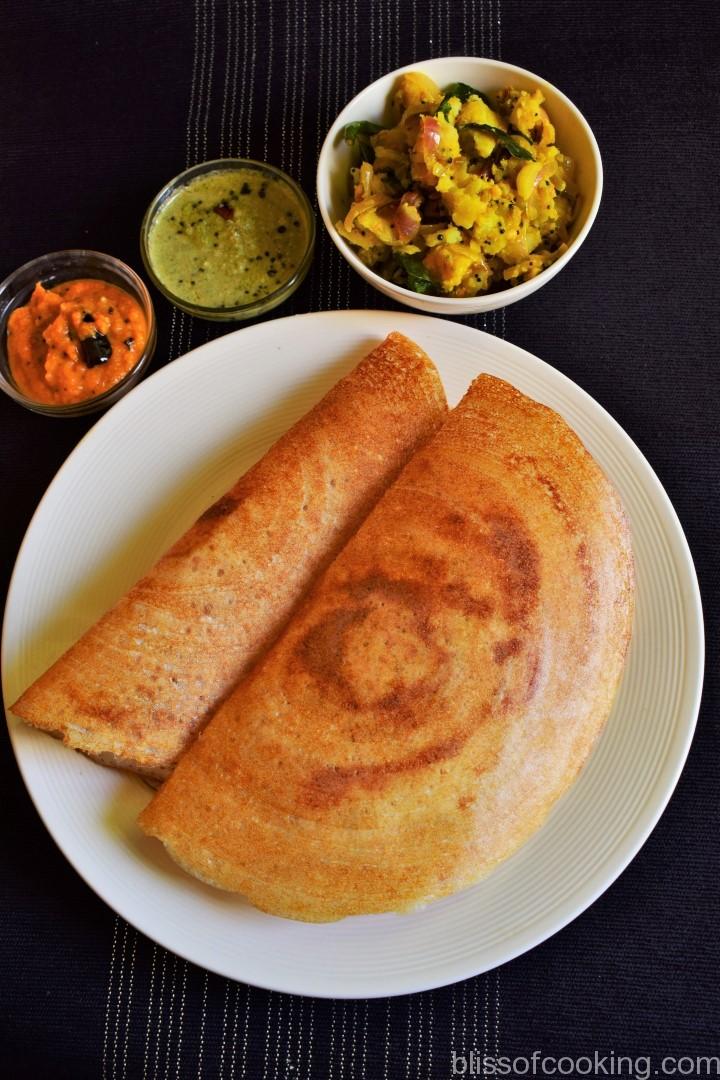
Dish: masala_dosa